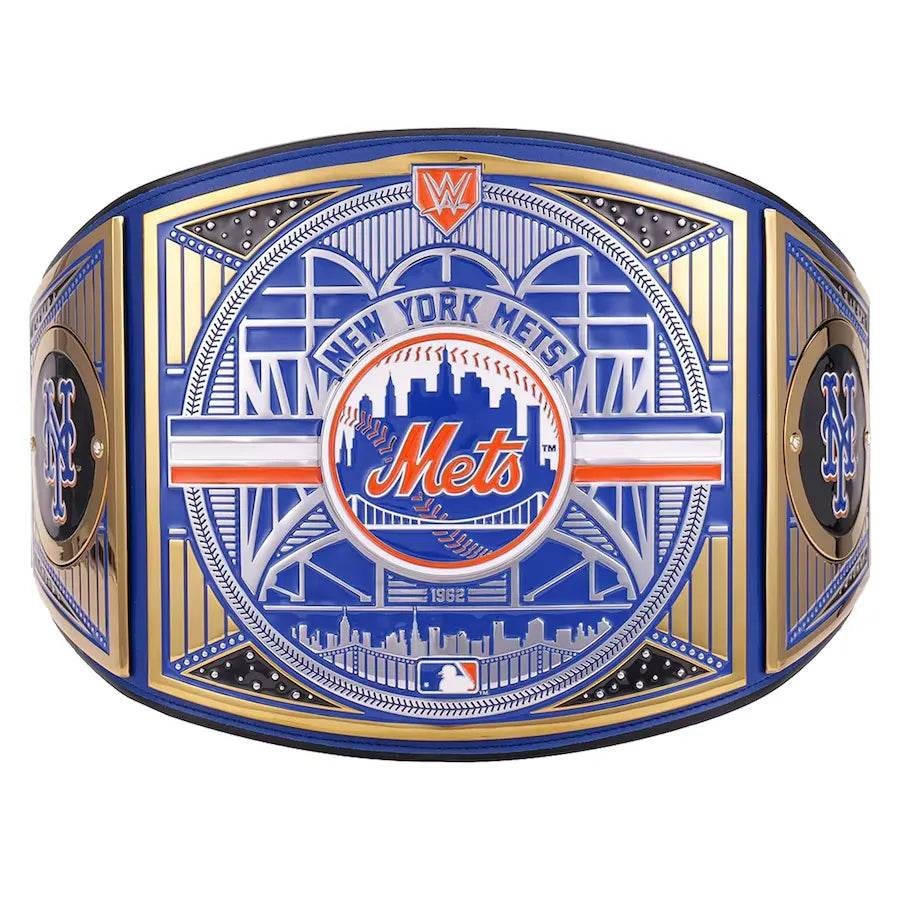
WWE New York Mets MLB Legacy Championship Title Belt
Brand: WWF Belt
WWE New York Mets MLB Legacy Championship Title Belt – Replica by WWF Belt Celebrate Mets Pride with WWE Championship Glory Merge the thrill of WWE championships with the proud legacy of the New York Mets with the WWE New York Mets MLB Legacy Championship Title Belt by WWF Belt . This premium replica is designed for fans who want to honor the Mets’ rich baseball history while enjoying the authenticity and prestige of WWE championship design. The main plate, measuring 11.5 x 9 inches , gleams with a polished gold finish and features intricate Mets-inspired engravings, capturing the team’s determination, resilience, and pursuit of victory. Constructed from premium brass alloy with layered detailing from 2mm to 8mm , the plates provide remarkable depth and a three-dimensional, lifelike appearance that mirrors real WWE championship belts. Mounted on a 50-inch strap made from 4mm genuine cowhide leather , the belt combines durability, flexibility, and comfort, making it ideal for display in a collection, fan events, or even wearing as a statement of team pride. Weighing nearly 6 lbs. , it delivers the authentic heavyweight feel that collectors and fans expect from a championship replica. Whether displayed in a home collection or worn during Mets-themed events, this belt represents a perfect fusion of sports heritage and WWE legacy. A Collector’s Essential for Mets and WWE Fans The WWE New York Mets MLB Legacy Replica Title Belt is more than just a collectible—it’s a symbol of achievement, loyalty, and championship excellence. Perfect for home display, gifting to a devoted Mets supporter, or adding prestige to a WWE memorabilia collection, this belt stands out for its detailed craftsmanship and striking design. Its adjustable strap fits up to a 46-inch waist , allowing versatility for both wear and display. Each plate is polished to maintain its radiant shine, while the genuine cowhide strap ensures durability and authenticity. At WWF Belt , we focus on producing high-quality replicas that combine authenticity, style, and fan passion in every piece. With minimal maintenance—simply wiping the plates with a soft cloth to preserve their brilliance—this belt remains a cherished collectible. Celebrating both the New York Mets’ proud legacy and the grandeur of WWE championships, this replica belt is a must-have for fans who want a tangible, premium-quality piece of sports and entertainment history. Product Features: Main Plate: 11.5'' x 9'' polished gold with Mets-inspired engravings 1st Side Plate: 3.25'' x 5'' engraved complementary team plate 2nd Side Plate: 3.25'' x 4.25'' balanced side accent plate 3rd Side Plate: 2.5'' x 2'' decorative finishing accent Strap Length: 50'' long, fits up to 46'' waist sizes Weight: 6 lbs. (2720g) authentic heavyweight feel Strap: 4mm thick genuine cowhide leather Plate Thickness: 2mm–8mm layered craftsmanship Material: Premium brass alloy with polished finish 👉 Visit our homepage for more championship belts: wwfbelt.com
Category: Arts & Entertainment > Hobbies & Creative Arts > Collectibles > Sports Collectibles > Sports Fan Accessories